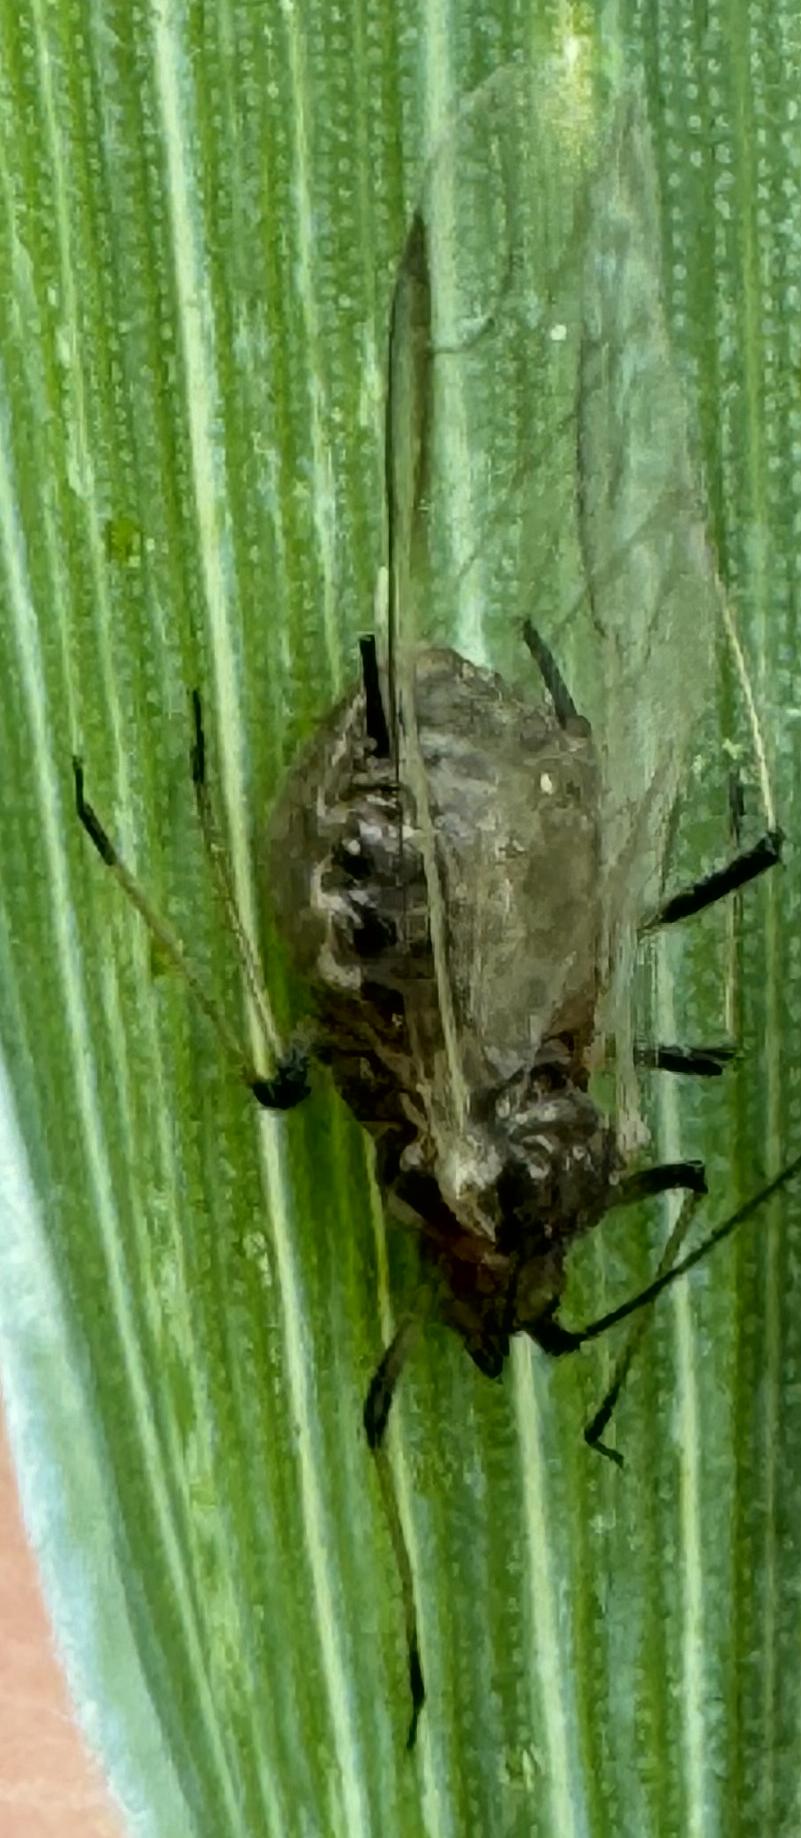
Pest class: english_grain_aphid